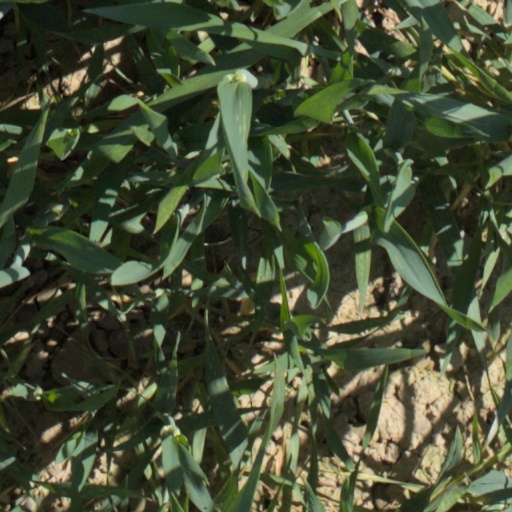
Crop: wheat